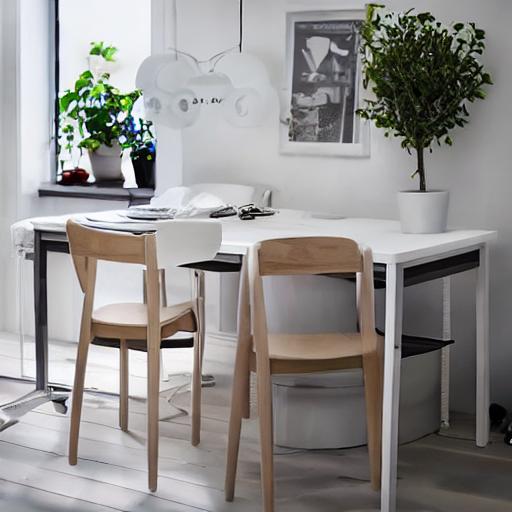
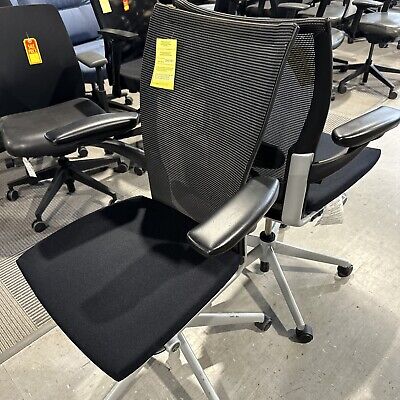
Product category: items_chair
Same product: no